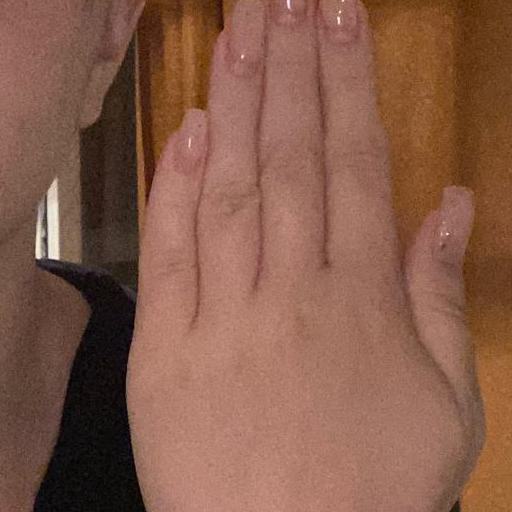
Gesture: stop_inverted